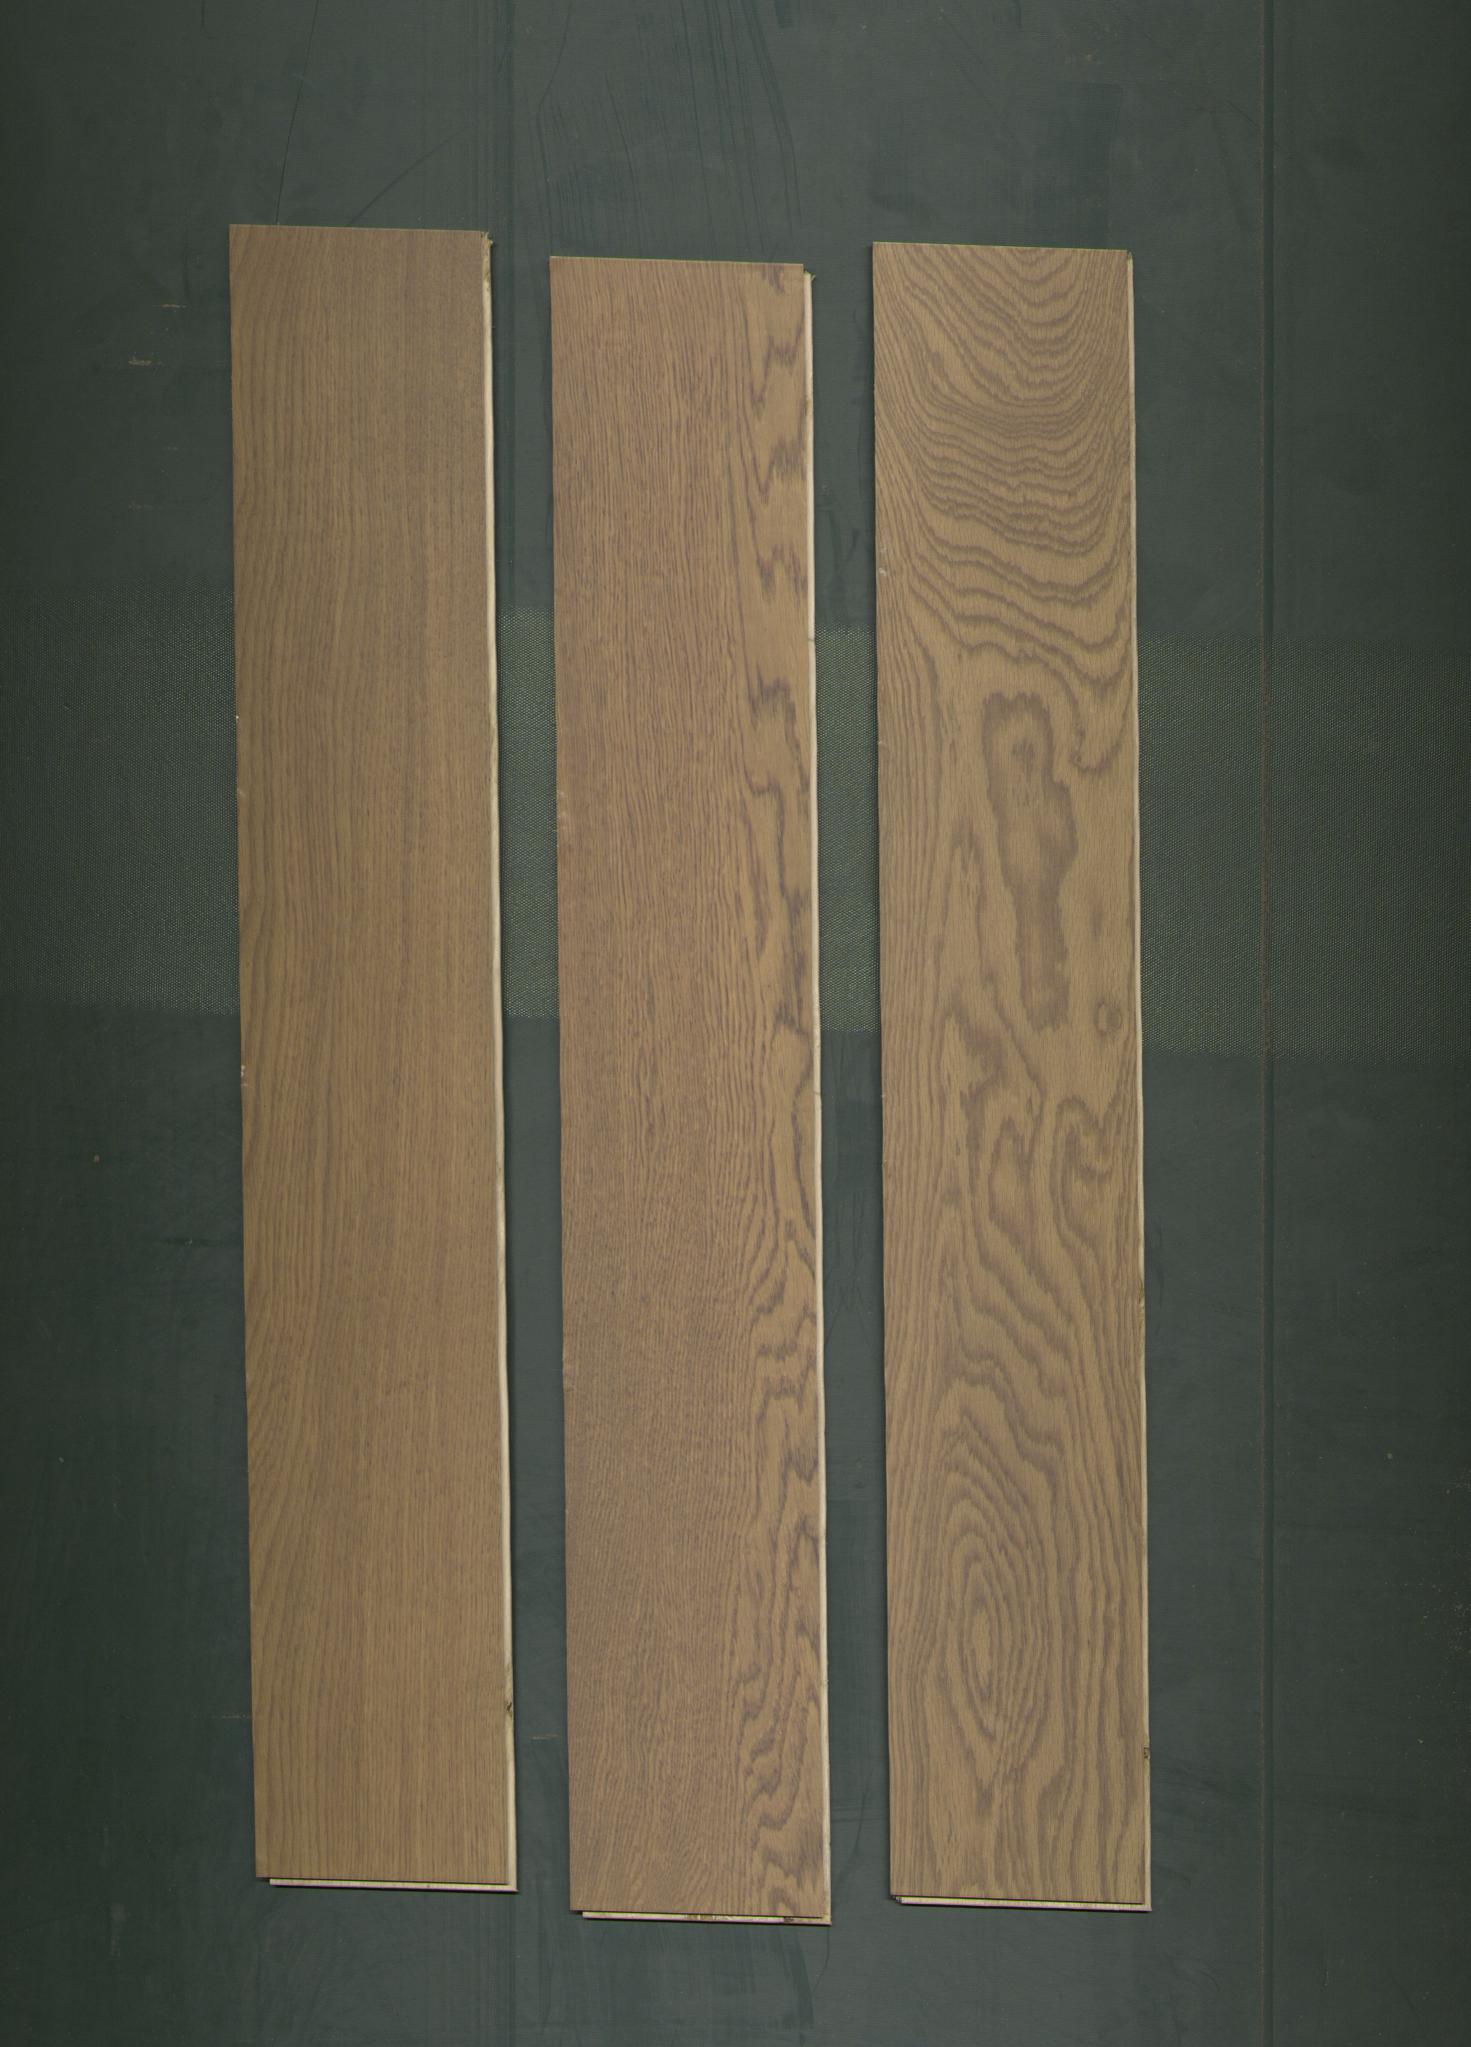
Label: mixers